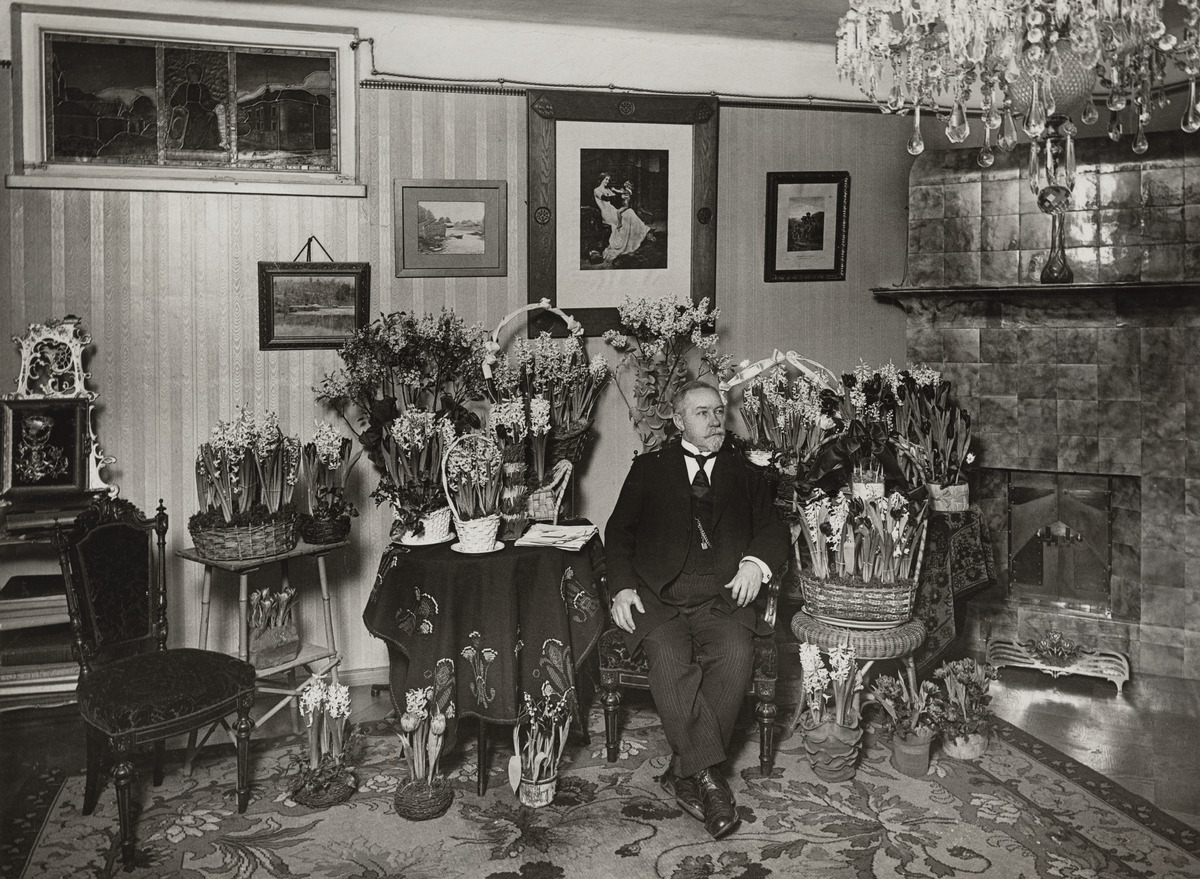
Kunnallisneuvos, rakennusmestari Juho Salomo Ahde (1851-1927) kodissaan merkkipäivänään Tehtaankatu 4:ssä
sisällön kuvaus: Kunnallisneuvos, rakennusmestari Juho Salomo Ahde (1851-1927) kodissaan merkkipäivänään Tehtaankatu 4:ssä. Ahde toimi Helsingissä ensin

rakennuspiirtäjänä F.A. Sjöströmillä, sen jälkeen rakennuspiirtäjänä Yleisten rakennusten Ylihallituksessa 1876-1878, ja rakennusmestarina 1879-1886, minä aikana hän johti mm. Sörnäisten kuritushuoneen rakennustyöt. Ahde perusti oman liikkeen

Helsinkiin

1886, ja rakensi kaupunkiin uransa aikana noin 40 suurta kivitaloa. Kuvia rakennuksista löytyy arkistotunnuksilla G31575-G31593. Ahteella oli lukuisia luottamustehtäviä alan järjestöissä. mustavalkoinen
Kuvaaja: Nyblin Th., valokuvaaja
Ajankohta: kuvausaika 1900 -luku alku
Aiheet: Ahde, Juho Salomo, kunnallisneuvokset, rakennusmestarit, merkkipäivät, miehet, kukat, tuolit, pöydät, takat, matot, taideteokset